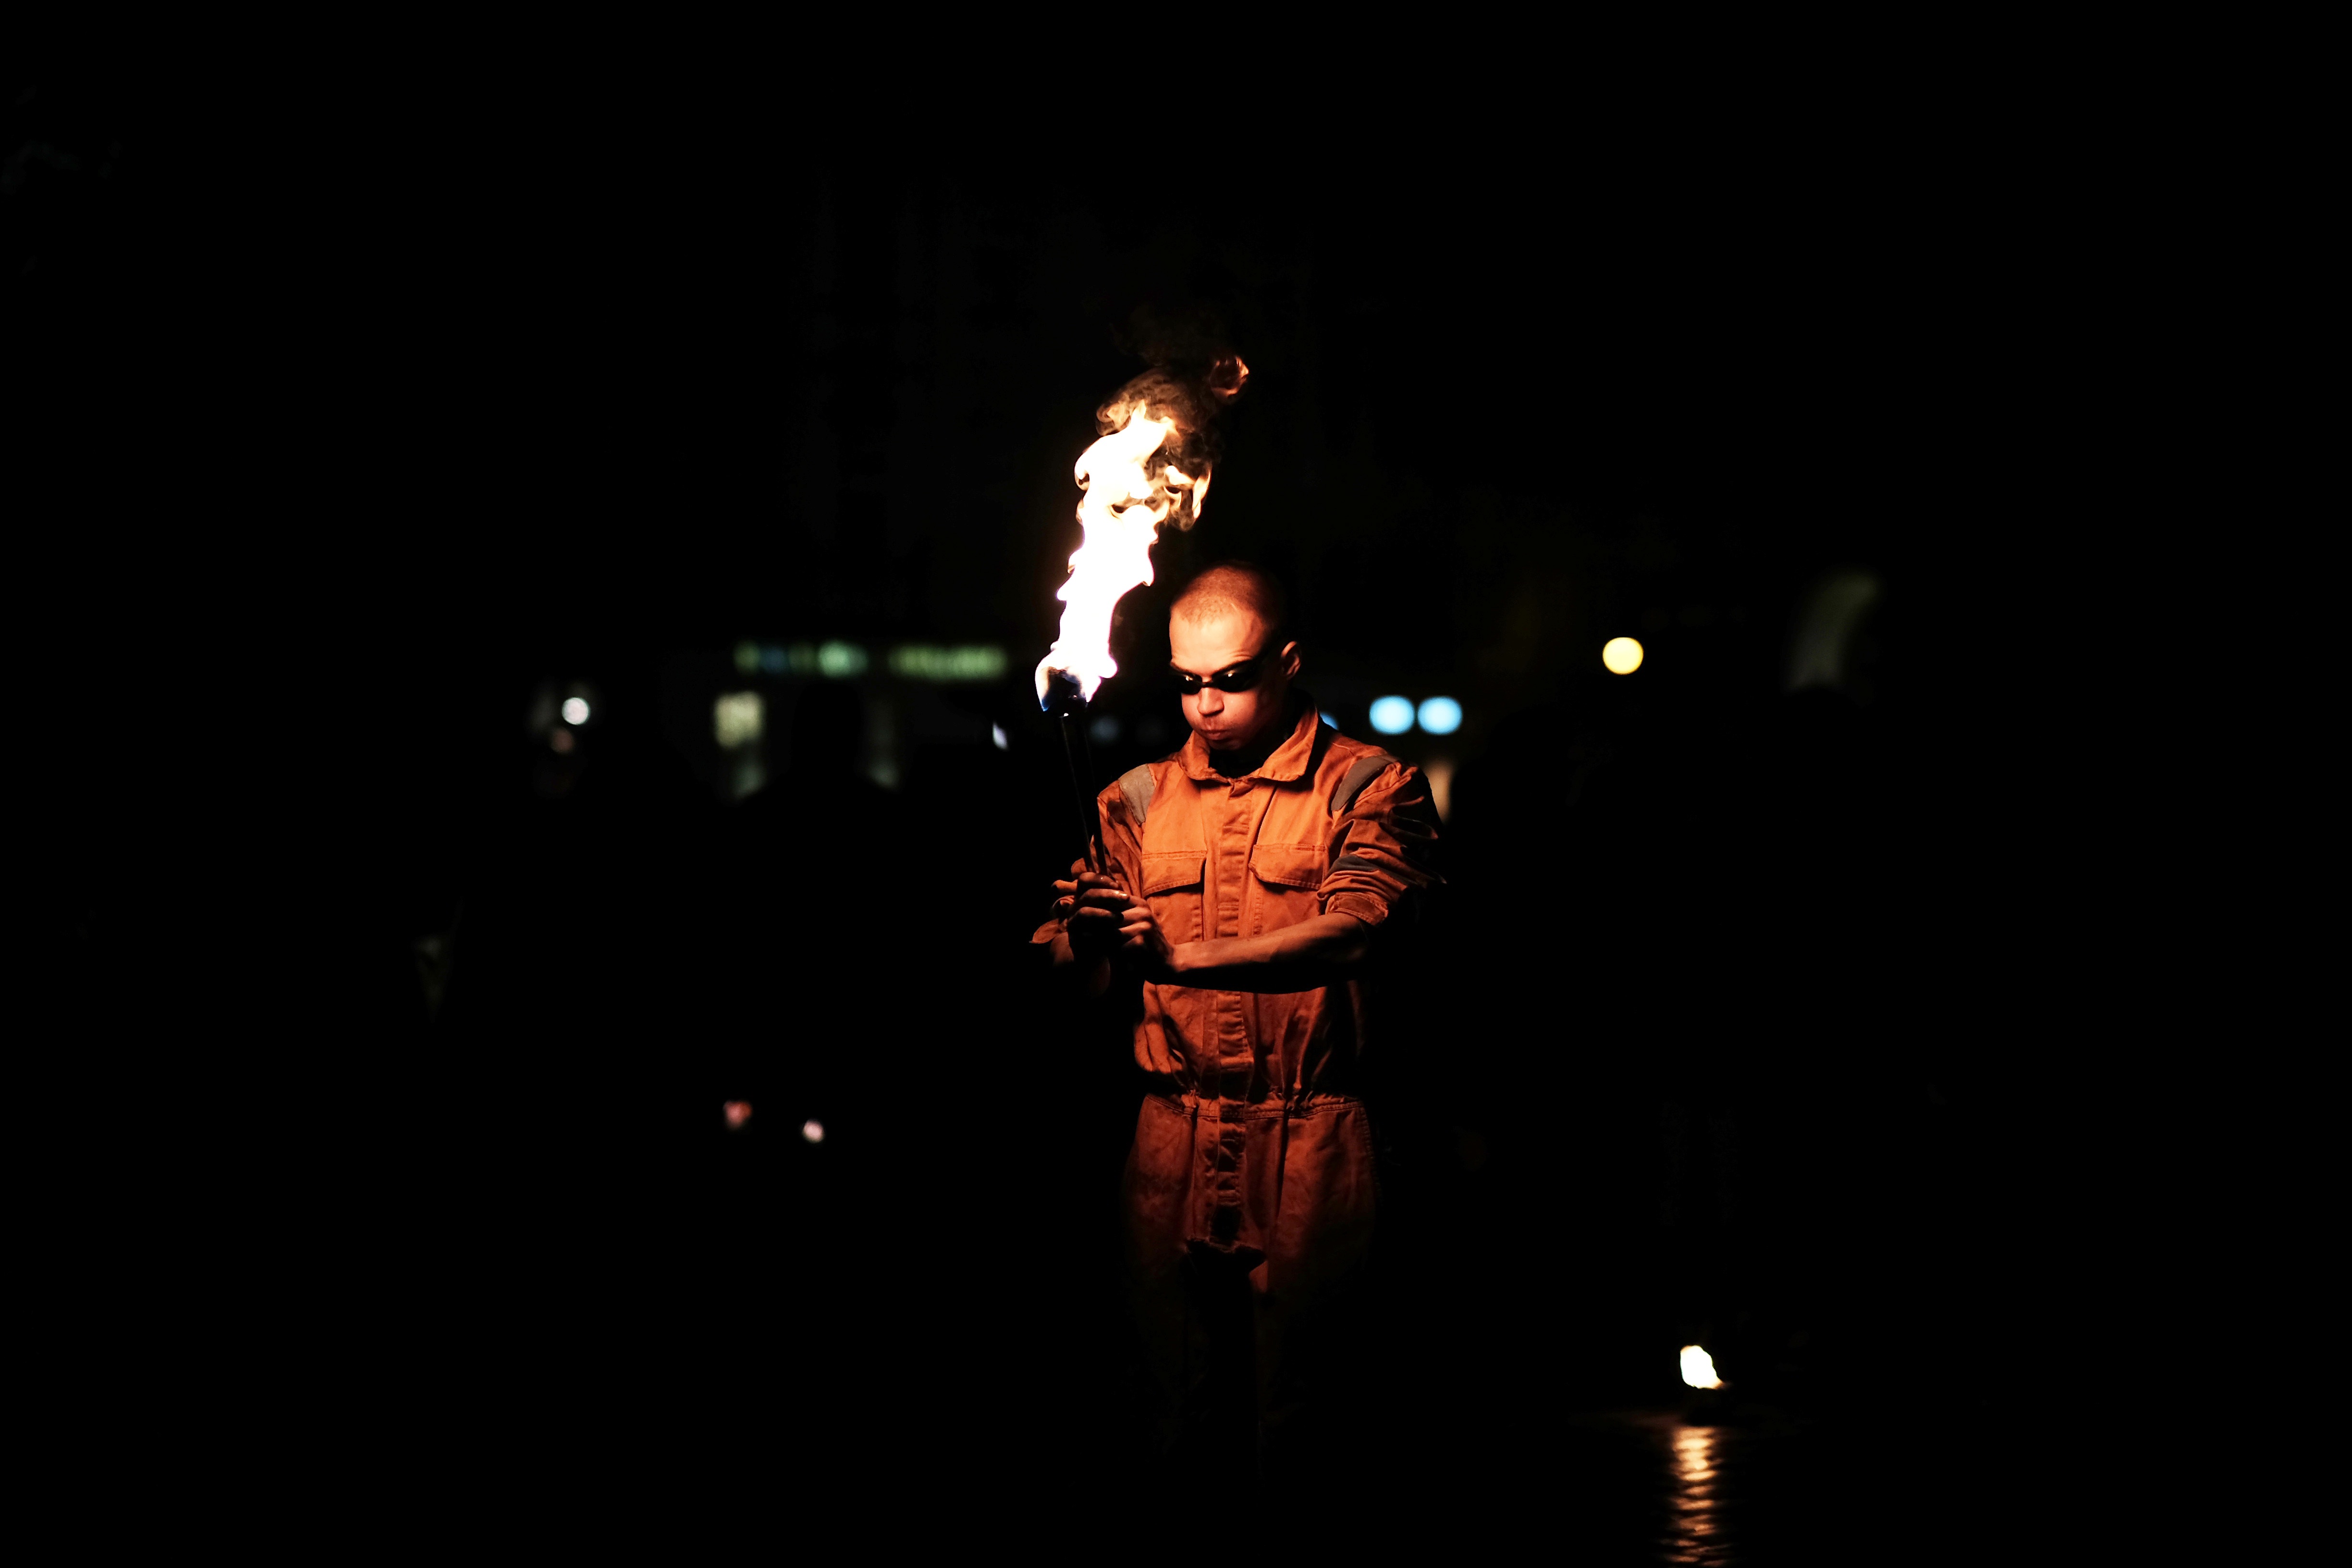
man, person, night, concert, flame, fire, darkness, performance art, stage, performance, guitarist, entertainment, performing arts, rock concert